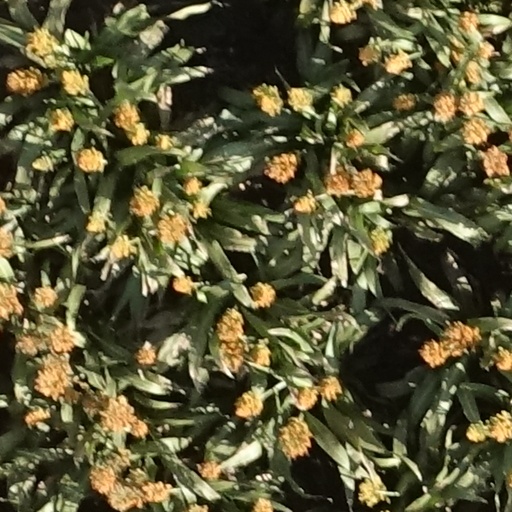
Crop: sorghum